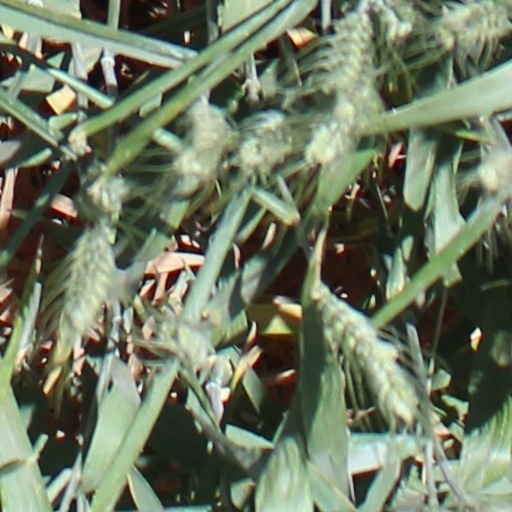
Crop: wheat